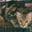
Label: cat